Inositol-trisphosphate 3-kinase

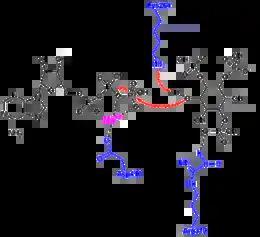
Phosphoryl Transfer Reaction Catalyzed by ITP3K. Hydrogen bonds are represented as dotted lines. Select ITP3K amino acids are shown in blue. Red arrows represent electron pushing. A metal cofactor (Mn2+, magenta) and a highly conserved Asp416 are essential for positioning the ATP beta- and gamma-phosphates. Arg319 (among other amino acids that are not shown) is involved in orienting IP. Lys264 is most likely involved in neutralizing the negative charge that develops on phosphate, and it may also serve as a general base (hydrogen acceptor) for the 3'OH of IP.

The structure of the catalytic domain of the human ITP3KA has been shown to be divided into three subdomains. These subdomains are displayed as the N lobe, which is a N-terminal domain, the C lobe, which is a C-terminal subdomain and a third alpha-only subdomain. The ITP3K catalytic domain varies somewhat from the protein kinase superfamily, and it has a novel four-helix substrate binding domain. In this kinase, the two domains are in an open conformation, which indicates that the two domains are both accessible at the same time. This suggests that substrate recognition and catalysis by ITP3K involves a dynamic conformational cycle. Additionally, this unique helical domain of ITPK blocks access to the active site by membrane-bound phosphoinositides, explaining the structural basis for soluble inositol polyphosphate specificity. Another feature of the catalytic core is the ATP binding site. Here, one molecule of ADP is bound in the cleft of the major domain, which indicates the active site of the kinase.